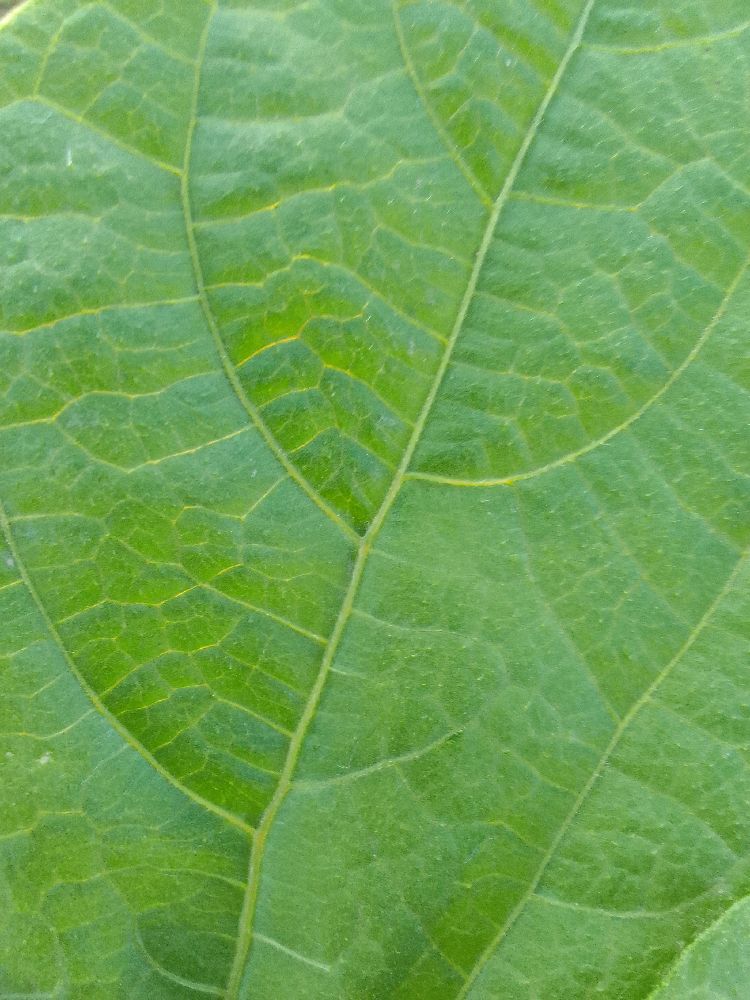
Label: healthy